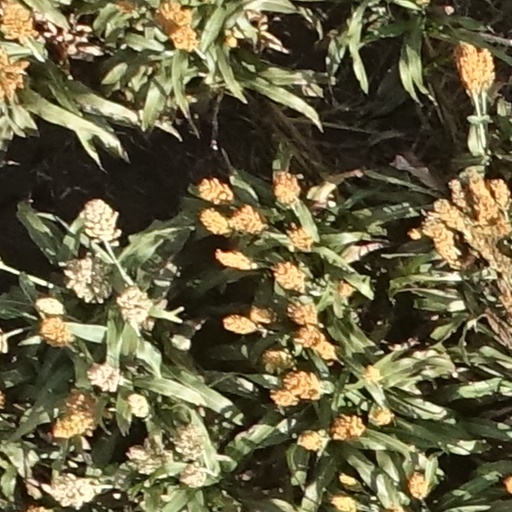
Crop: sorghum